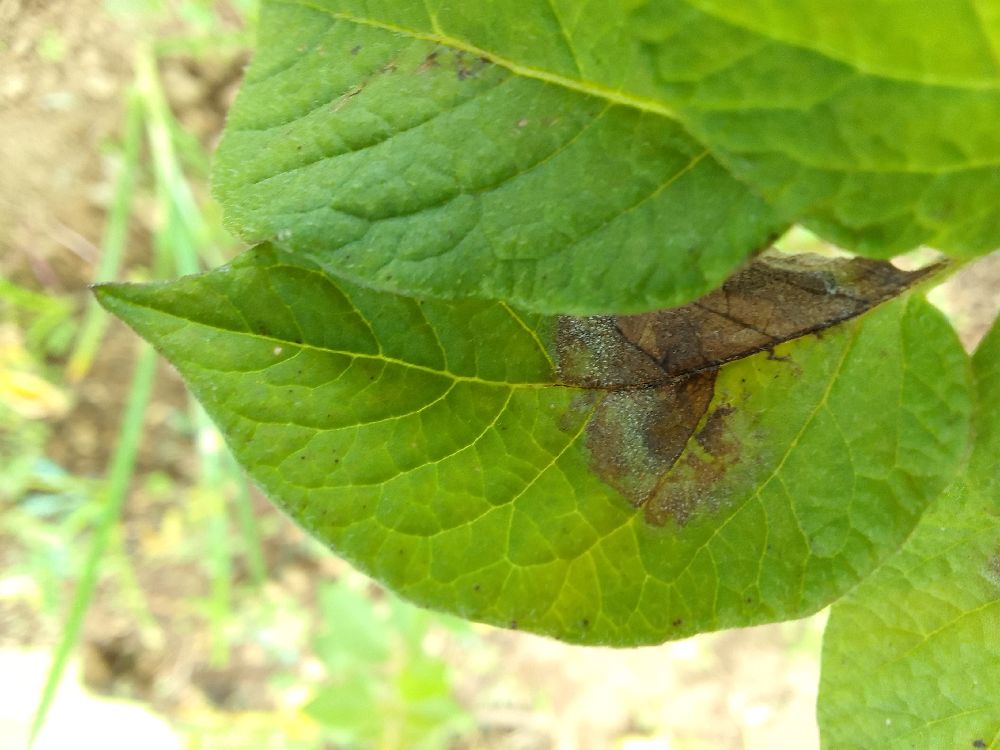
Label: Late blight